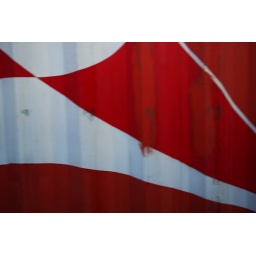
Abstract in motion - white on red